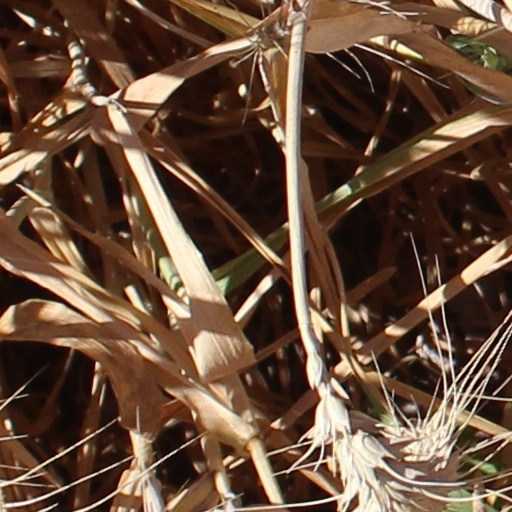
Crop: wheat